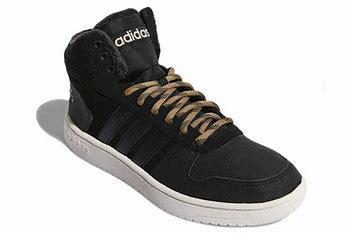
Brand: adidas
Model: neo Adidas NEO Hoops 2 Mid